Warrin' Priests

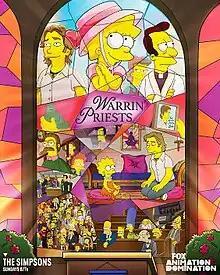
Poster for the episodes

"Warrin' Priests" is a two-part episode of the American animated television series "The Simpsons". Part One is the 19th episode of the thirty-first season and the 681st episode overall, having originally premiered on the Fox network in the United States on April 26, 2020, Part Two is the 20th episode of the thirty-first season and the 682nd episode overall, having premiered on May 3, 2020. The title "Warrin' Priests" refers to "War and Peace" by Leo Tolstoy. This marks the series' third two-parter following Season 6 and 7's "Who Shot Mr. Burns?" and Season 28's "The Great Phatsby."